O'Fallon, Illinois

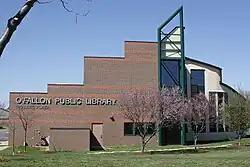
Public Library

Founded in 1854, O'Fallon's namesake comes from Colonel John O'Fallon who was a wealthy gentleman from St. Louis. In downtown O'Fallon, a Baltimore and Ohio Railroad railroad depot was built, which helped put O'Fallon on the map. City lots were platted and sold at a public auction on May 18, 1854. A post office was established the following year and the city began attracting German settlers looking for fertile farming land. On January 27, 1874, O'Fallon was incorporated as a village. On March 14, 1905, the citizens voted for a change to the city form of government. Since its founding, O'Fallon has gained population every decennial census year except 1930, when the census showed a net loss of six residents.